The Eastern

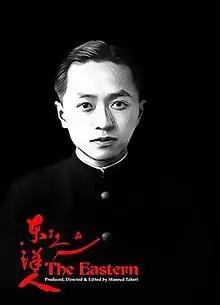

The Eastern or Sharghi is a 2018 documentary film directed by Masoud Taheri which deals with the life, works and thoughts of Toshihiko Izutsu. This film is the only documentary ever made about Izutsu.